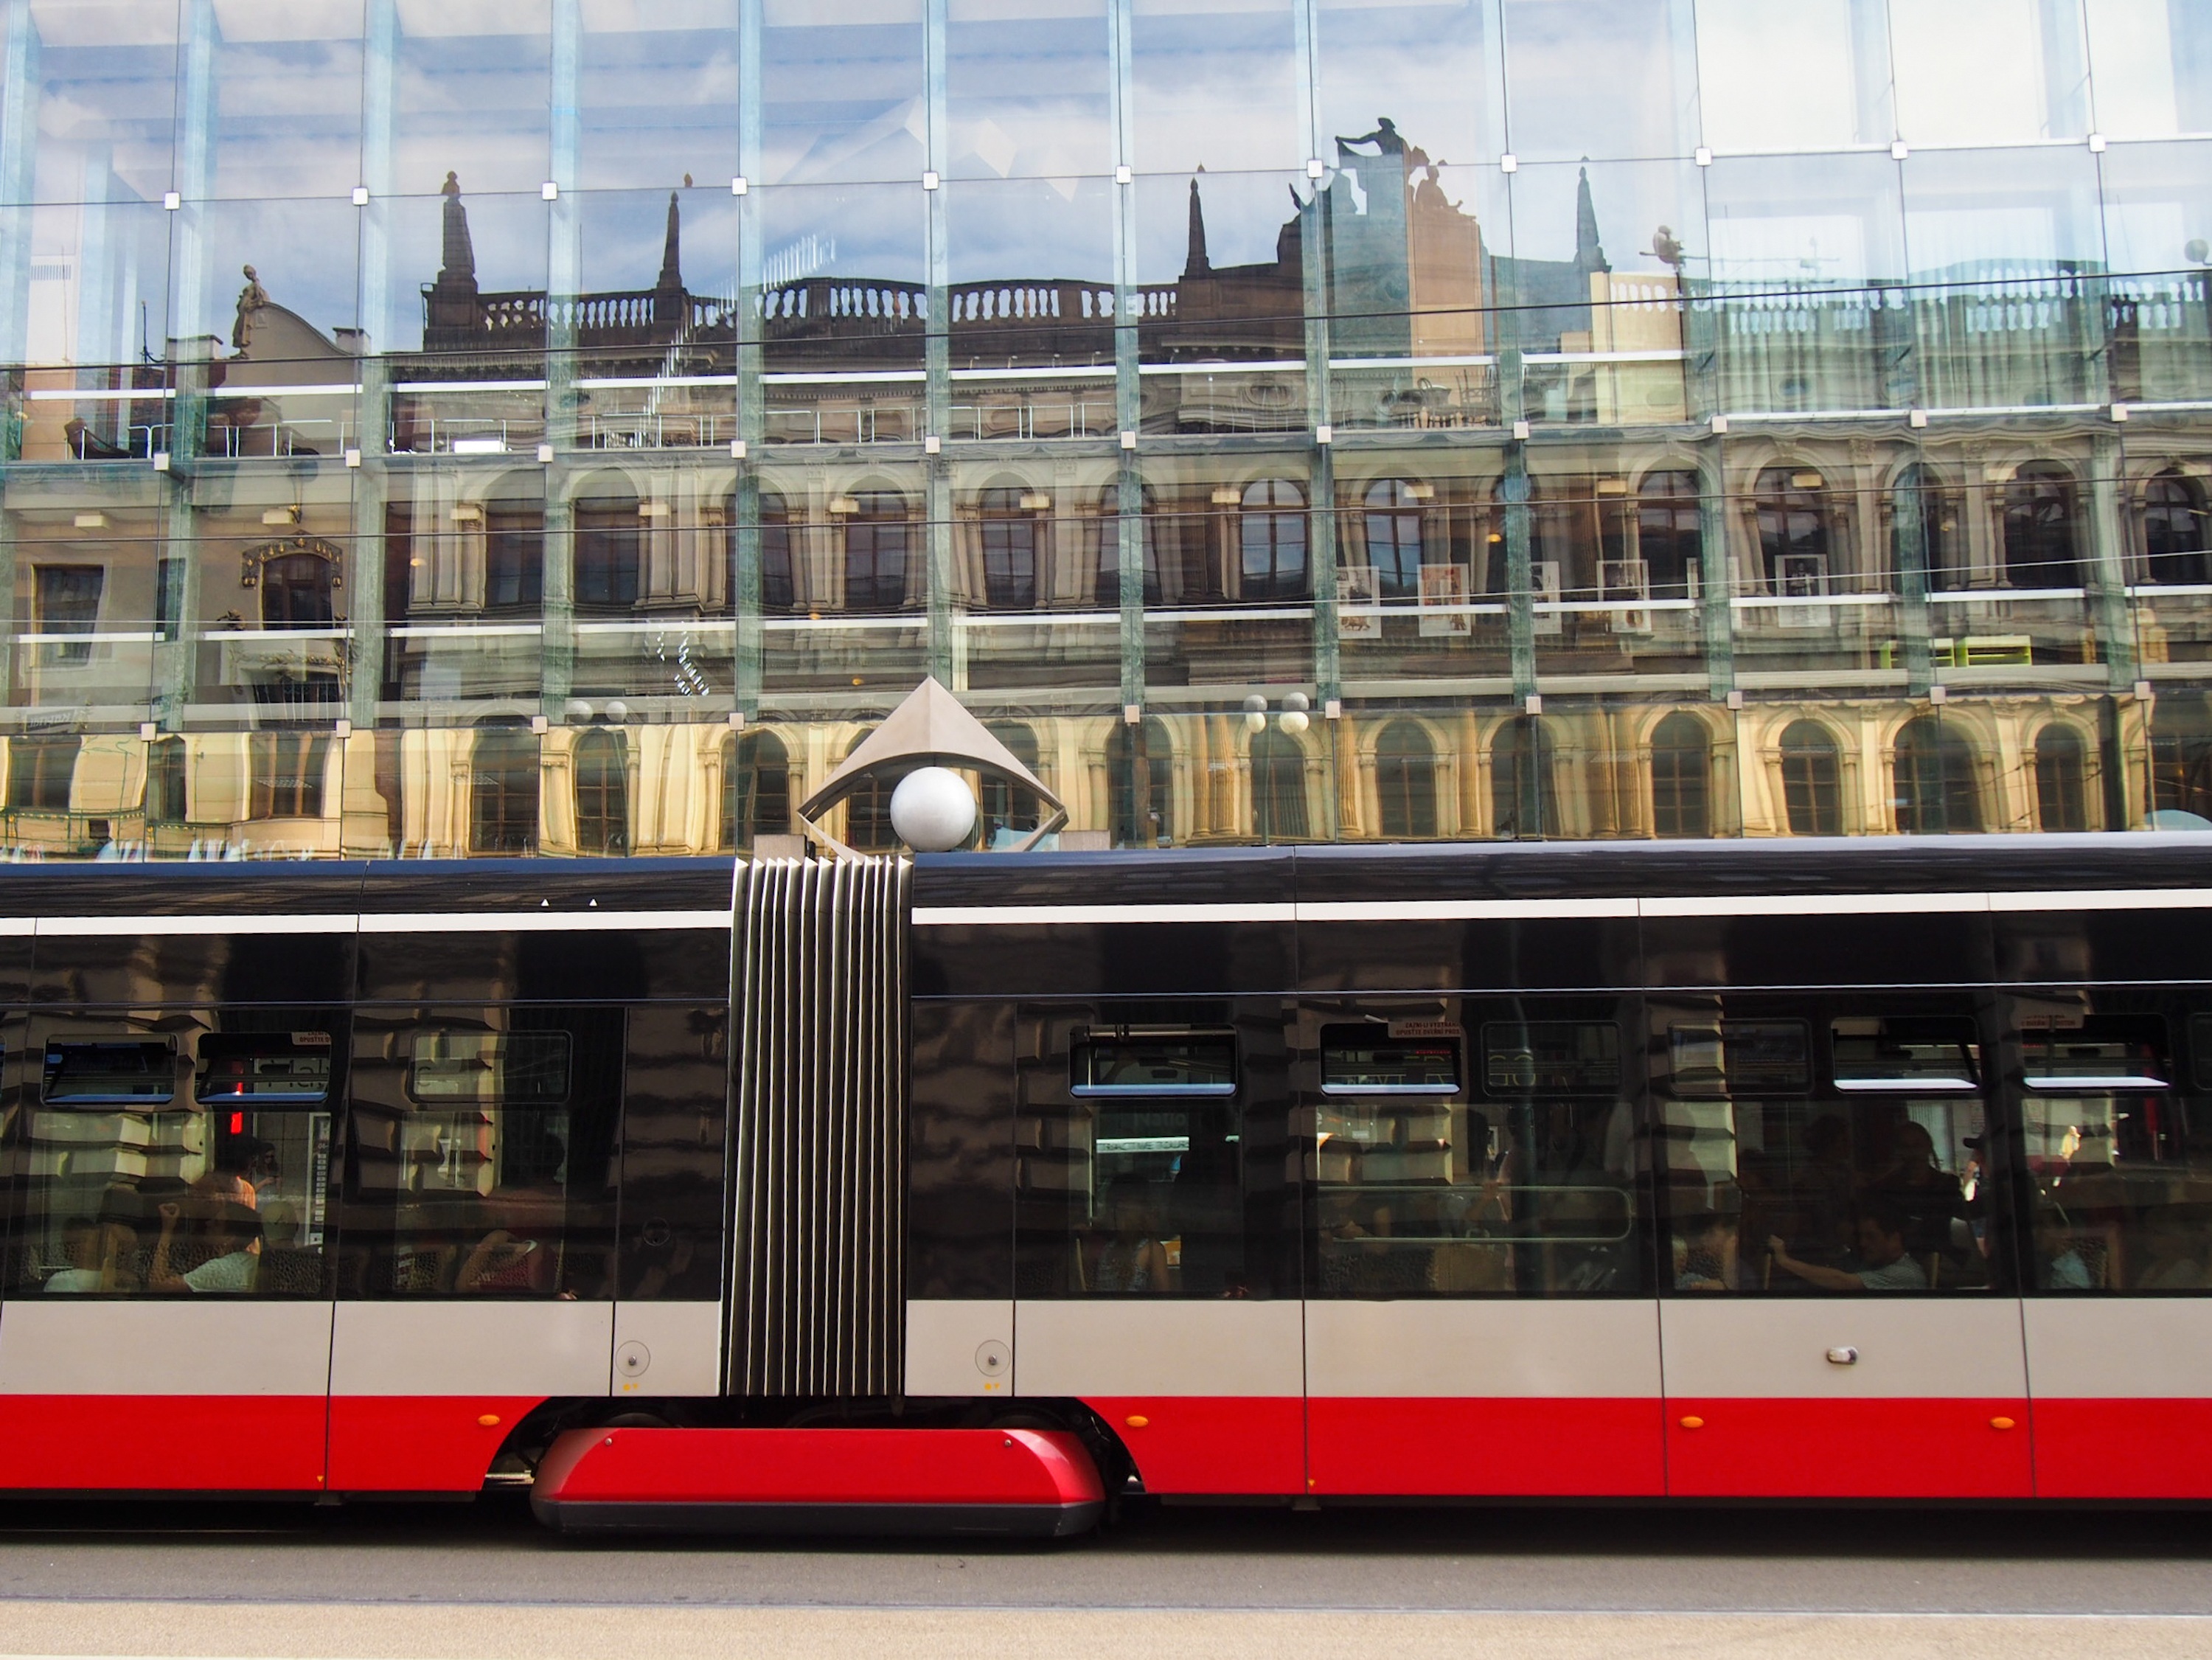
metropolitan area, vehicle, transport, land vehicle, tram, public transport, rolling stock, cable car, train